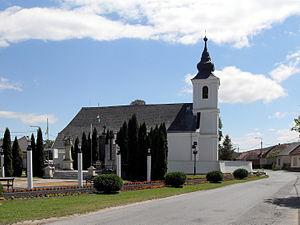
Hidvégardó est un village et une commune du comitat de Borsod-Abaúj-Zemplén en Hongrie.